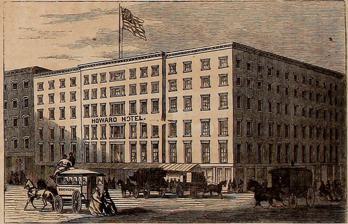
Building: Howard Hotel (New York City)
Country: United States of America
Year built: 1840
Hotel in Manhattan, New York Howard Hotel Howard Hotel in 1864 General information Location 176 Broadway, Manhattan , New York City Coordinates 40°42′36″N 74°00′35″W / 40.7099°N 74.0096°W / 40.7099; -74.0096 Opened 1840 Demolished 1864 The Howard Hotel , also referred to as Howard's Hotel or the Howard House , was a well-known New York City hotel in the mid-19th century, located in Lower Manhattan at the corner of Broadway and Maiden Lane (176 Broadway). History The six-story hotel (161 feet in front and 130 feet deep, with a dining room of 160 by 30 feet) opened in March 1840. Hoteliers Daniel D. Howard and John P. Howard were its early proprietors. They were sons of John Howard, who long operated a hotel in Burlington, Vermont . By the late 1850s, J.E. Kingsley and Ainslee had taken over as proprietors. U.S. President John Tyler stayed at the hotel on the night of June 25, 1842, the day before his marriage to Julia Gardiner Tyler . The hotel owners locked up the servants to prevent press leaks, so the wedding took the world by surprise. Later African-American politician Tunis Campbell was the principal waiter at the hotel for some time (at least from 1842-45), and later wrote a well-regarded 1848 guide to hotel management. The hotel was among those which the " Confederate Army of Manhattan " attempted to burn down in November 1864. Demise The building was converted into offices in 1868. The location of the hotel is now occupied by the Cushman Building (1898) designed by C. P. H. Gilbert on the corner, and the building adjoining it to the north on Broadway. References